List of Hot Adult Contemporary number ones of 1986

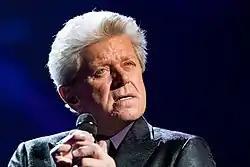
A white-haired man holding a microphone

In 1986, "Billboard" magazine published a chart ranking the top-performing songs in the United States in the adult contemporary music (AC) market. The chart, which in 1986 was published under the title Hot Adult Contemporary, has undergone various name changes during its history but has been published as Adult Contemporary since 1996. In 1986, 25 songs topped the chart based on playlists submitted by radio stations.